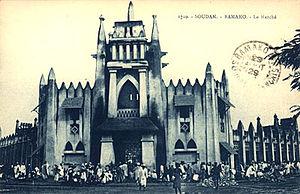
Carte postale ancienne du marché rose à Bamako.
Bamako, fondée par les Niaré, est la capitale et la plus grande ville du Mali. Dotée d'un important port fluvial sur le Niger et centre commercial rayonnant sur toute la sous-région, la ville est aussi le principal centre administratif du pays et compte 2 446 700 habitants en 2018, appelés Bamakois. Son rythme de croissance urbaine est actuellement le plus élevé d'Afrique. La capitale Bamako est érigée en district et divisée en six communes dirigées par des maires élus. Adama Sangaré est le maire du district de Bamako.
L'architecture néo-soudanaise est un mouvement architectural ouest-africain né de la rencontre de l'architecture traditionnelle en terre crue, dite architecture soudanaise, et de l'architecture coloniale.